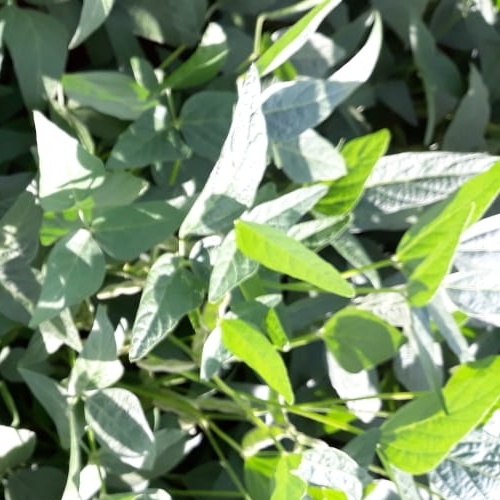
Label: Healthy